Mark Coleman

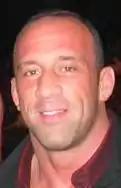
Coleman in 2005

Mark Coleman (born December 20, 1964) is an American retired mixed martial artist, professional wrestler and amateur wrestler. Coleman was the UFC 10 and UFC 11 tournament champion, the first UFC Heavyweight Champion, and the Pride Fighting Championships 2000 Open Weight Grand Prix champion. At UFC 82 Coleman was inducted into the UFC Hall of Fame.